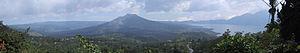
Le Batur, en indonésien Gunung Batur, est un volcan d'Indonésie situé dans le nord de l'île de Bali.